Montgomery Meigs (born 1945)

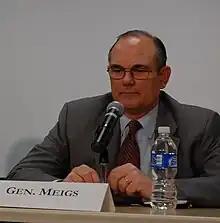
Meigs in 2010

After Meigs left active military service, he was a professor at the Maxwell School at Syracuse University and served as a military consultant to The Pentagon. In 2008 he returned to "NBC News" as a military consultant.